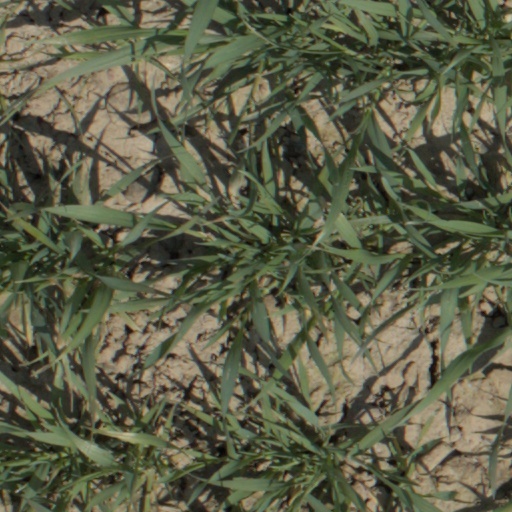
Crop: wheat